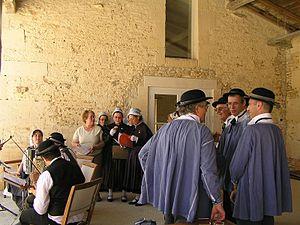
Cherves-Richemont est une commune du Sud-Ouest de la France située dans le département de la Charente. Cette commune compte 2 420 habitants d'après le dernier rescensement en 2008. Elle s'étend sur 37,9 km² pour une densité de 63,5 hab./km².